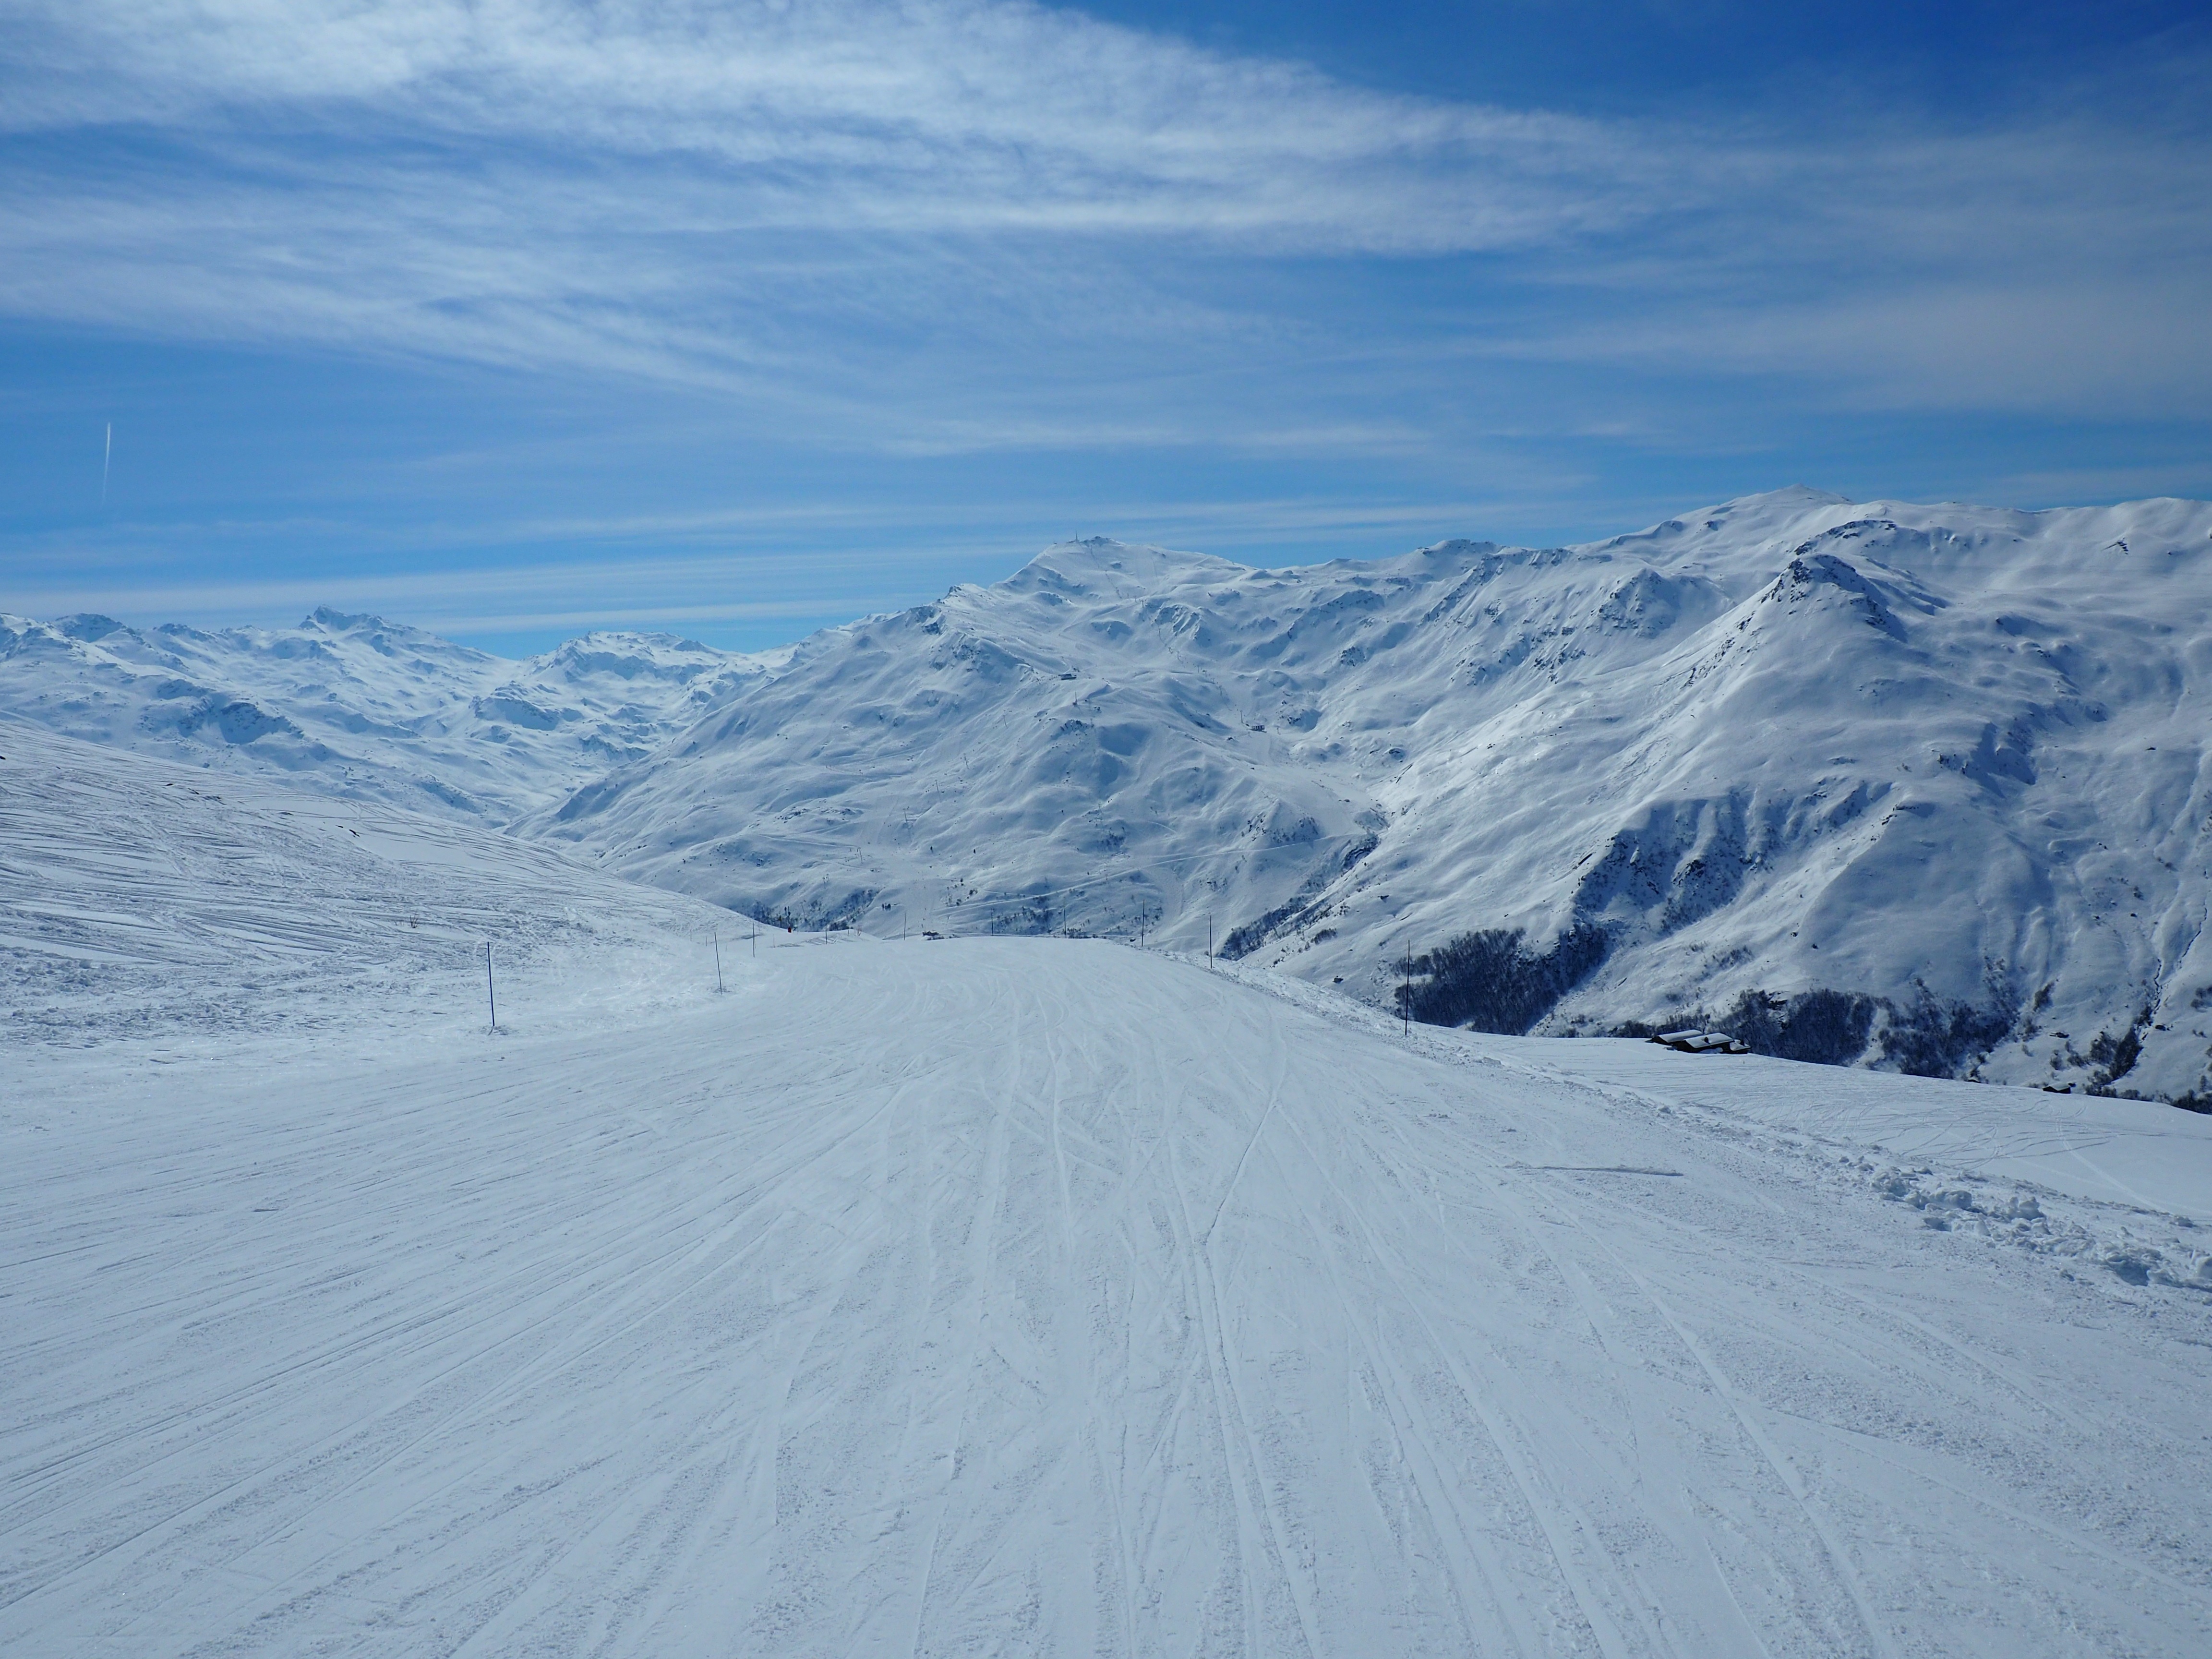
mountain, snow, winter, mountain range, weather, ridge, winter sport, plateau, piste, landform, ski touring, ski mountaineering, natural environment, geographical feature, mountainous landforms, geological phenomenon